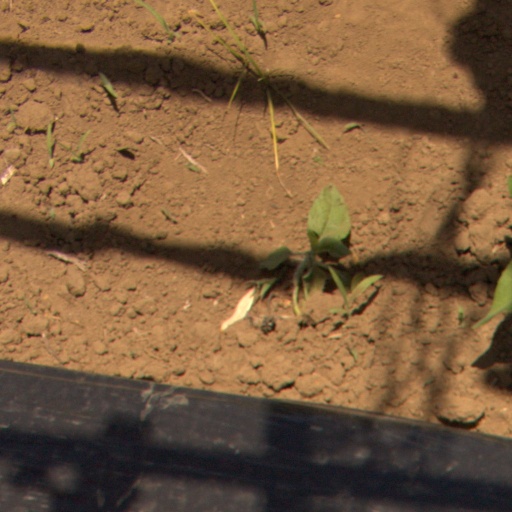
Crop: Jerusalem artichoke